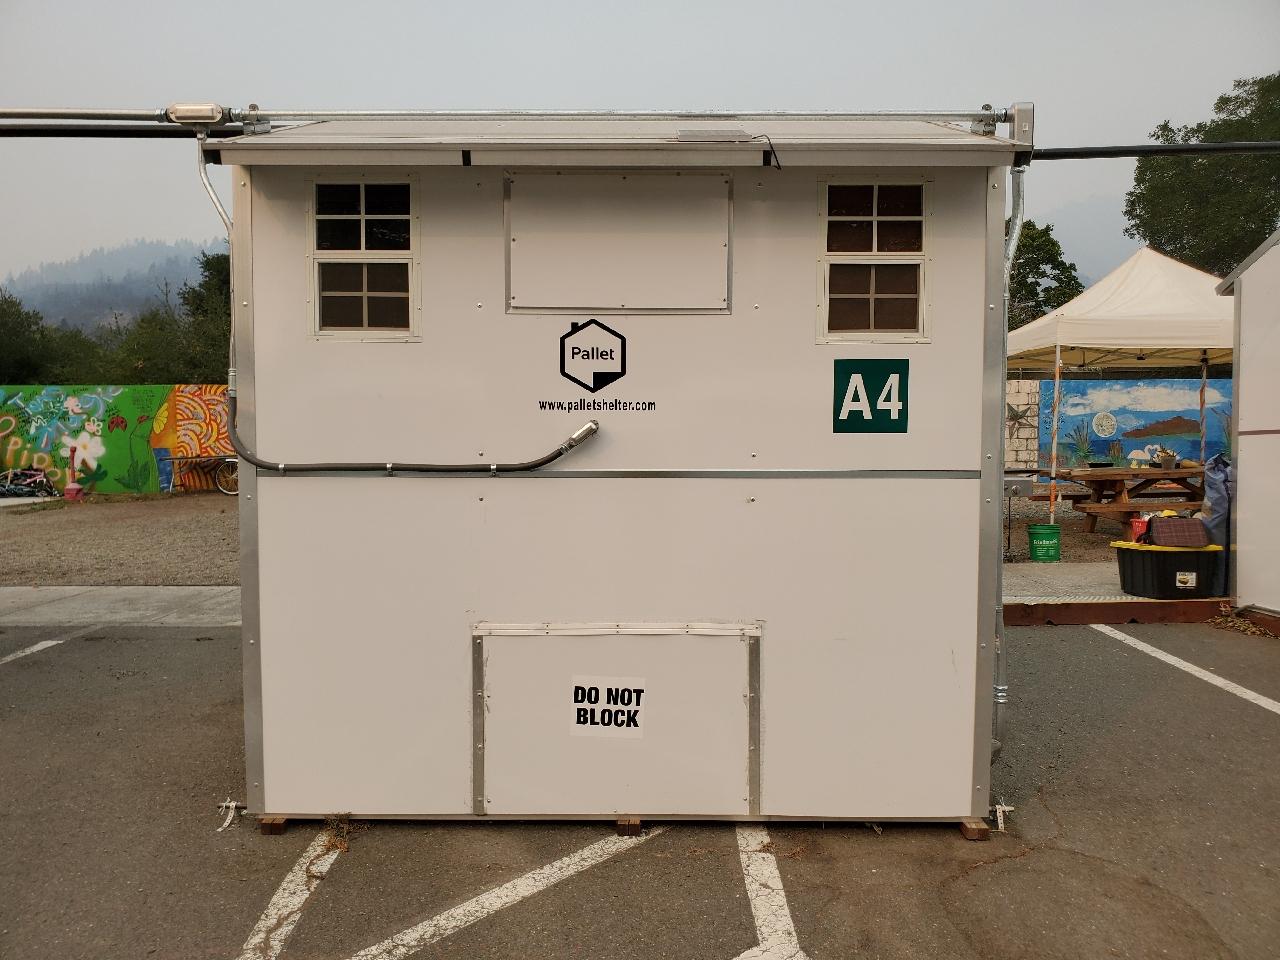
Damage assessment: no_damage